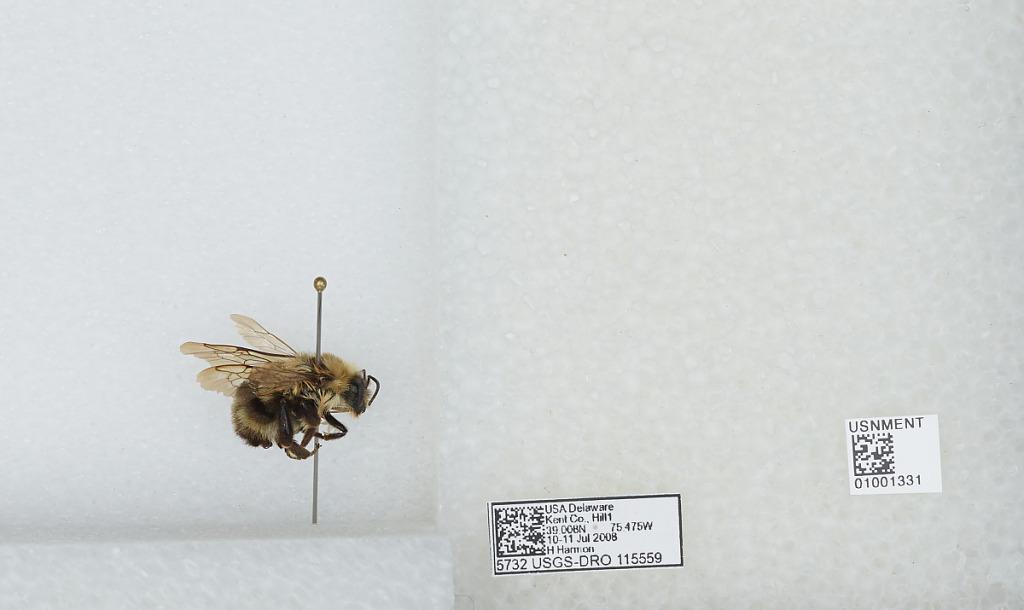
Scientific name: Bombus (Pyrobombus) bimaculatus Cresson
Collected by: H. Harmon
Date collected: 2008-7-10
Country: United States
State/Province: Delaware
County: Kent
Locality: Hill 1
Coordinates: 39.0081, -75.475